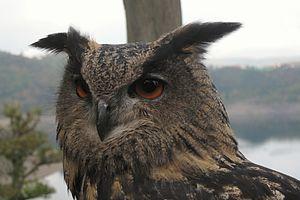
Le parc national de Kellerwald-Edersee est un parc national allemand de 5 724 hectares situé dans la partie Nord de la chaîne montagneuse Kellerwald au Nord-Ouest de la Hesse, dans l'arrondissement de Waldeck-Frankenberg. Créé le 1ᵉʳ janvier 2004, il abrite une forêt ancienne de hêtres inscrite depuis 2011 sur la liste du patrimoine mondial de l'UNESCO. C'est le seul parc national de la Hesse.